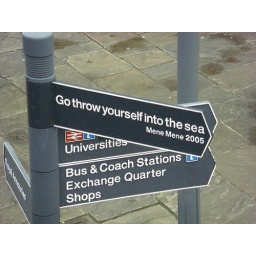
Apparently this sign has been around for a while, I've only just spotted it though.